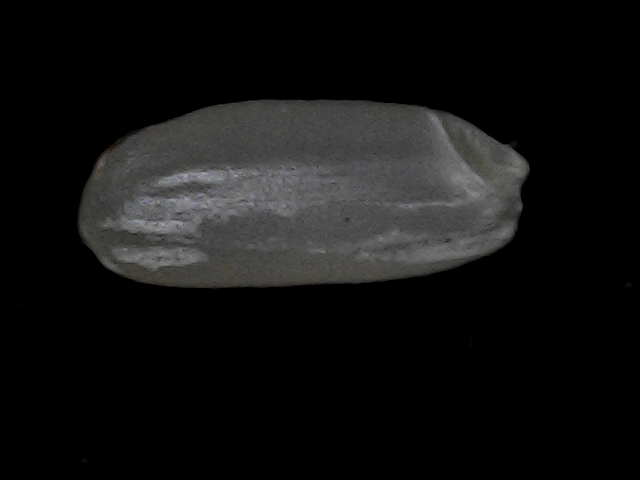
Rice variety: BD95